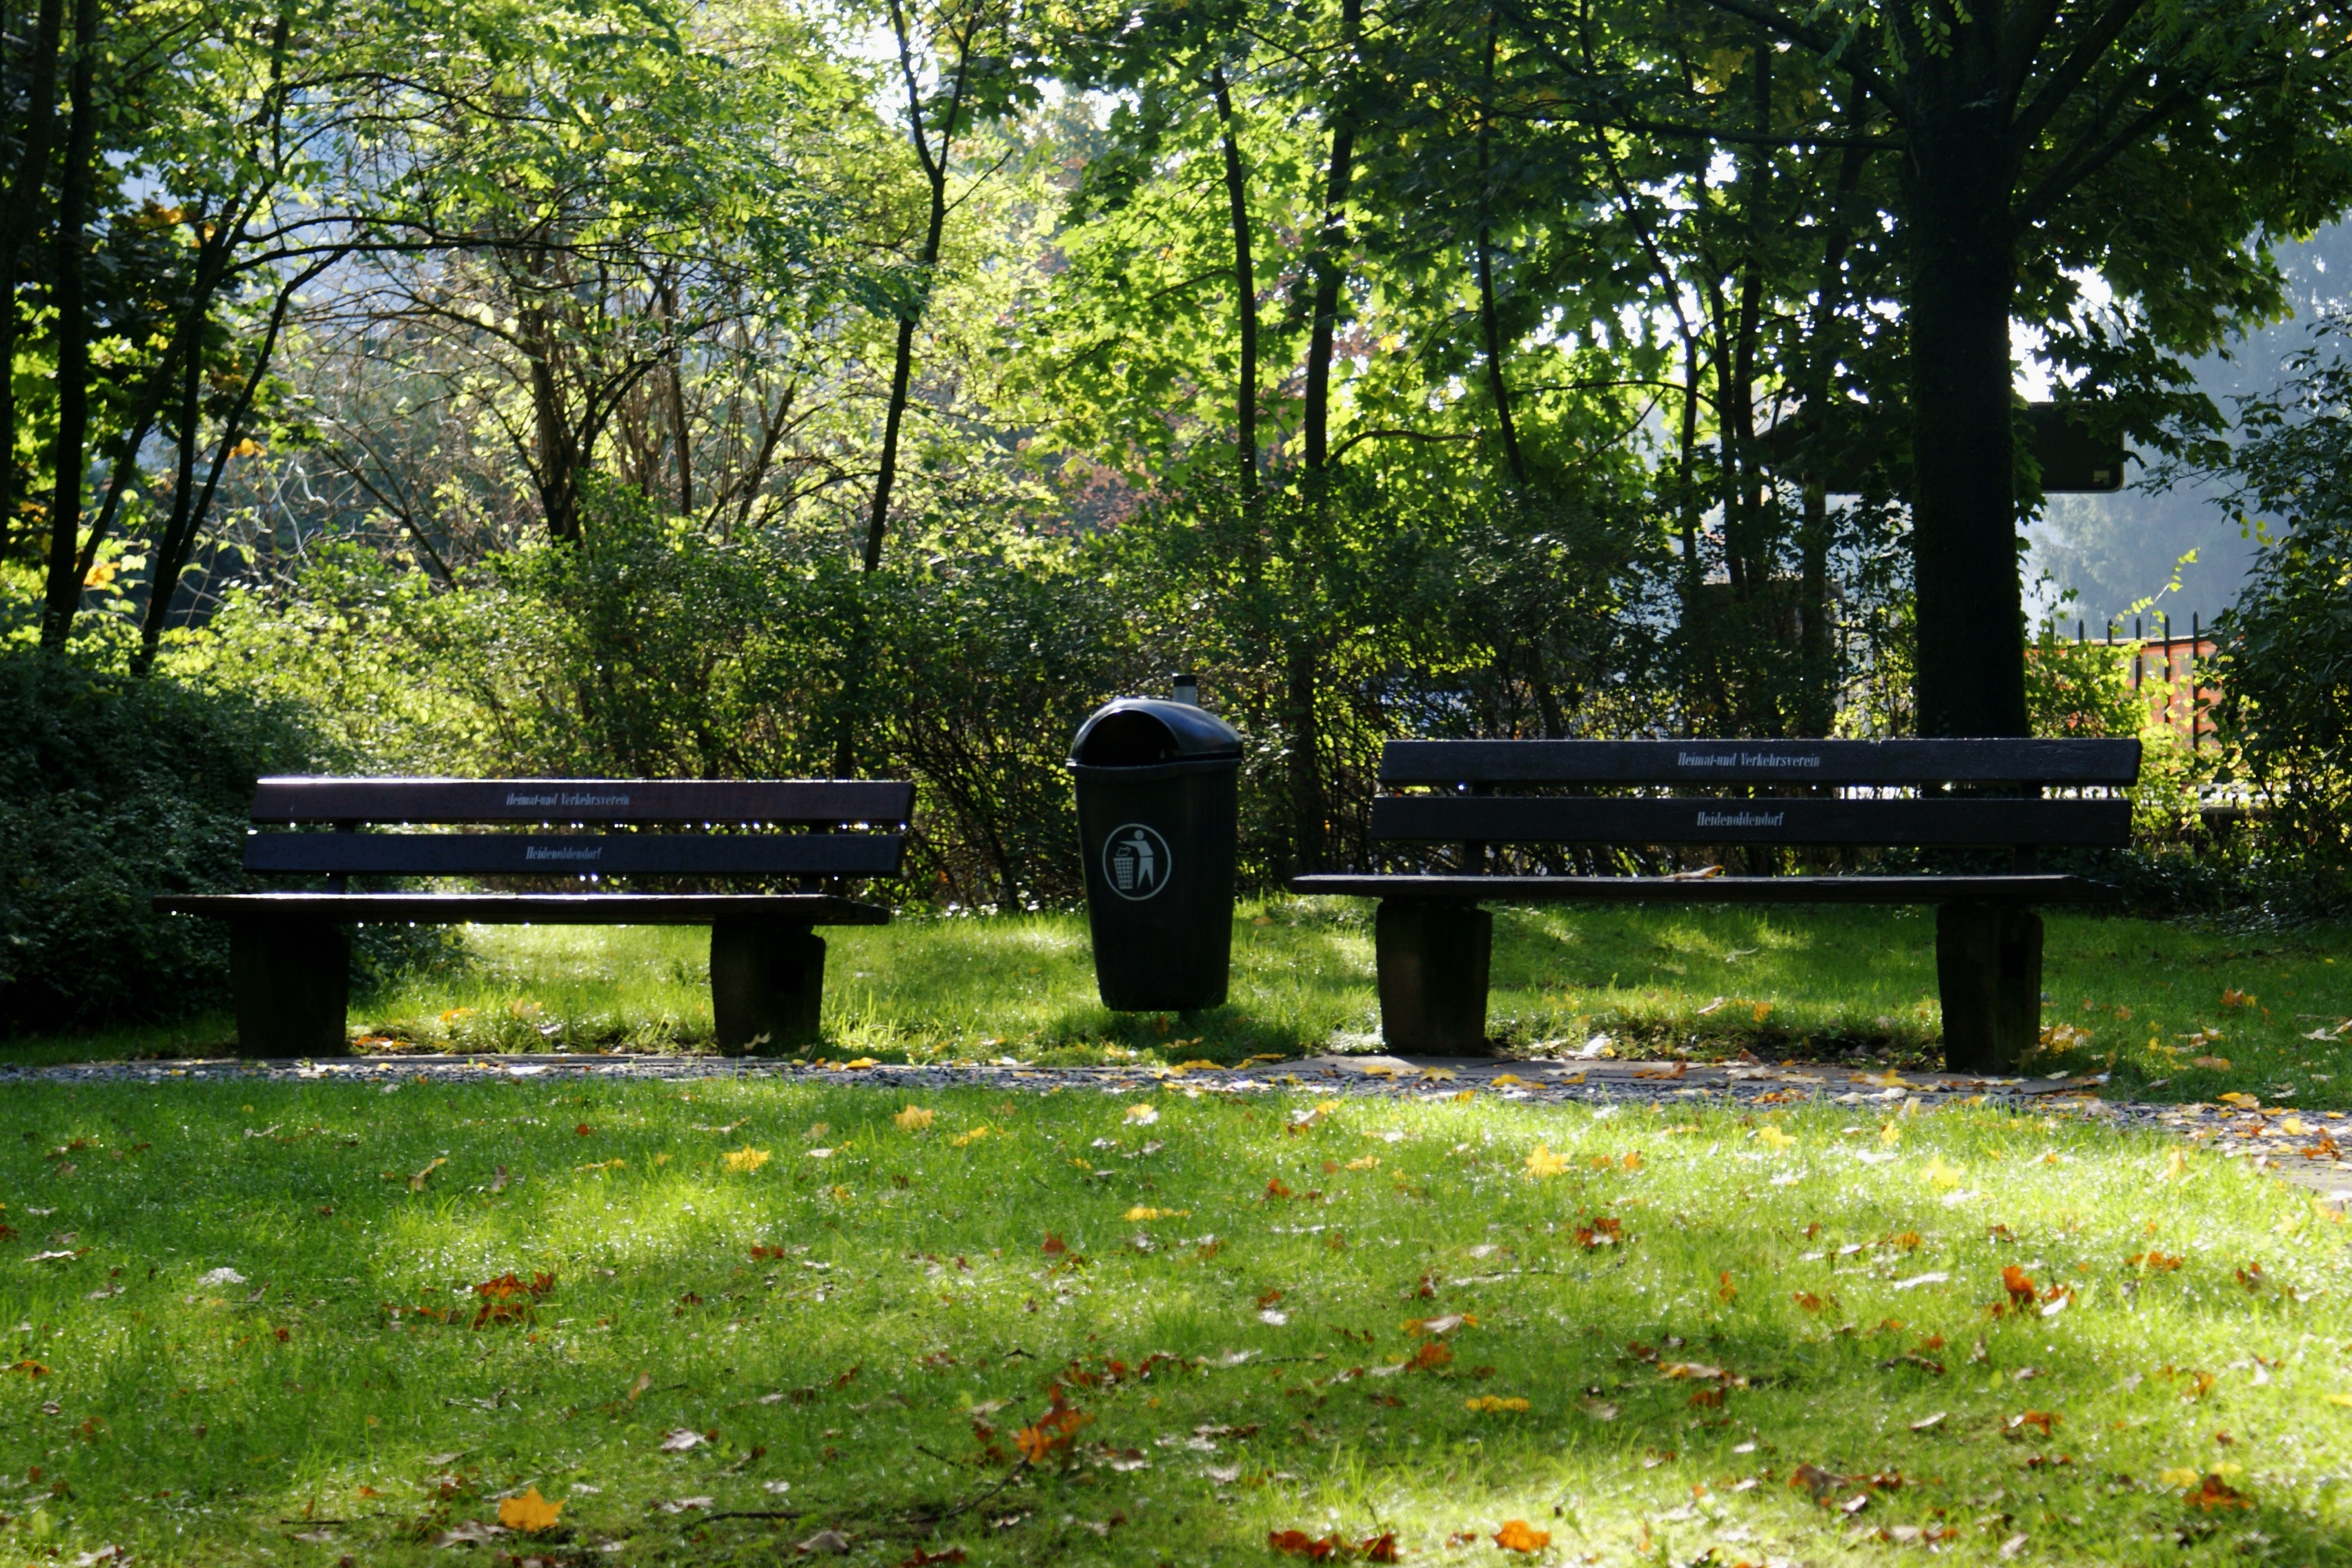
tree, nature, grass, trail, lawn, green, autumn, park, garden, park bench, trees, woodland, benches, recycle bin, tranquility base